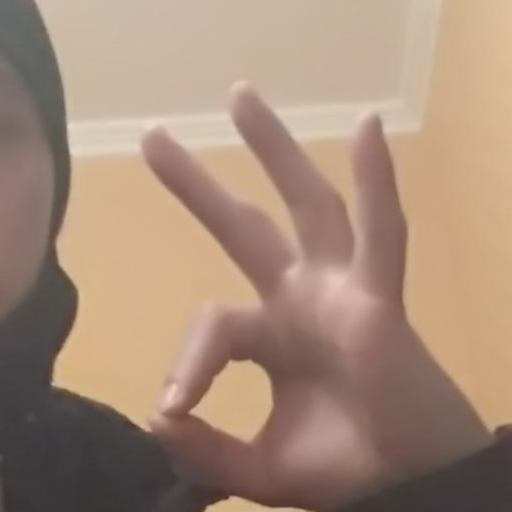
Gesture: ok